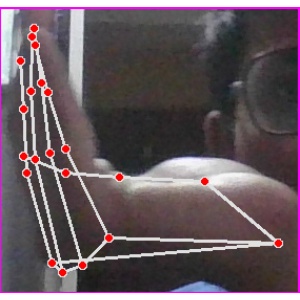
अक्षर: स